Sheppey United F.C.

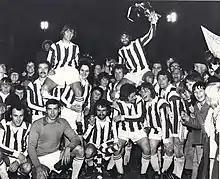
Sheppey with the Kent League Trophy after winning the title in 1975

In 1966 the Kent FA had formed a new league, the Kent Premier League (and soon to be renamed the Kent League but with no connection to the original competition of the same name). After a failed attempt to rejoin the Southern League Sheppey joined this new league in 1972. They won the title in their first season back in the league suffering only 2 defeats, scoring 127 league goals and winning the title by a massive 9 points (1972–73 Kent League). They were league champions again in 1974–75 and 1978–79 only suffering 1 league defeat in the 1979 season, as well as winning the League Cup in 1975–76 and 1978–79 and the Kent Senior Shield in 1978. Sheppey came agonisingly close to winning a 'treble' in 1978 as they were runners up in the Kent League that year and also lost the Kent League Cup Final to Tunbridge Wells. The 1970s is still Sheppey's most successful period of their history.